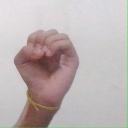
अक्षर: ऊ